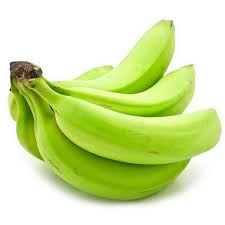
Label: banana